Karuneye Kutumbada Kannu

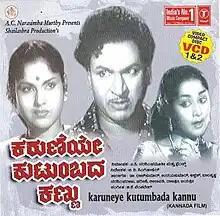

Karuneye Kutumbada Kannu is a 1962 Indian Kannada-language film, directed by T. V. Singh Takur and produced by A. C. Narasimha Murthy and Friends. The film stars Rajkumar, Udaykumar, Balakrishna and Narasimharaju, with a musical score composed by G. K. Venkatesh. The film is based on the Kannada novel "Dharma Devathe" by Krishnamoorthy Puranik and is considered the first Kannada film adaptation from a novel.